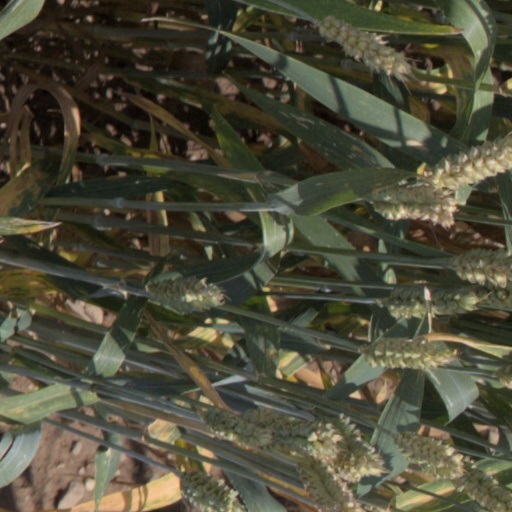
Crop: wheat